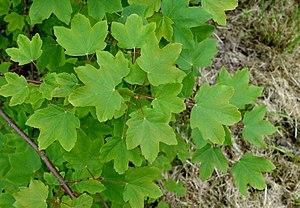
Cette liste de Tracheophyta de Bosnie-Herzégovine, ainsi que d’espèces introduites est un aperçu incomplet d’espèces de mousses, de fougères, de gymnospermes et d’angiospermes citées dans la littérature disponible en langues bosniaque, croate, serbe et serbo-croate. Cet aperçu n’inclue pas des espèces cultivées ni celles occasionnellement introduites.